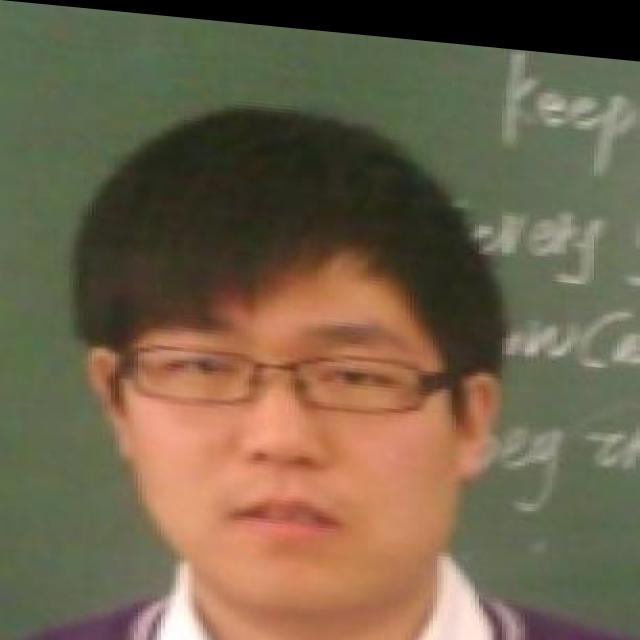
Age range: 21-44